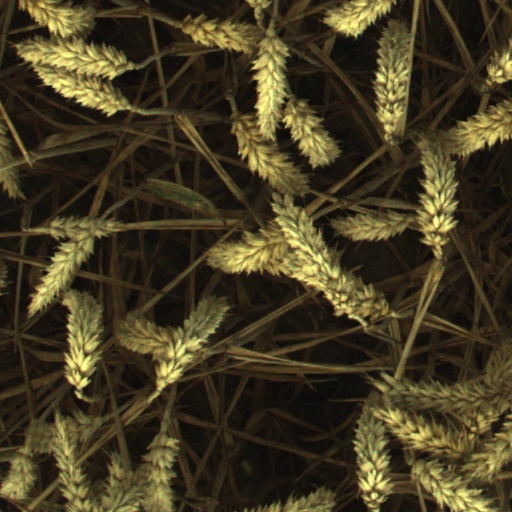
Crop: wheat